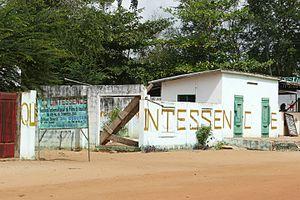
Ouidah (Bénin)
Quintessence – ou Festival international du film de Ouidah – est un festival de cinéma fondé par le réalisateur et producteur béninois Jean Odoutan en 2003 à Ouidah au Bénin.